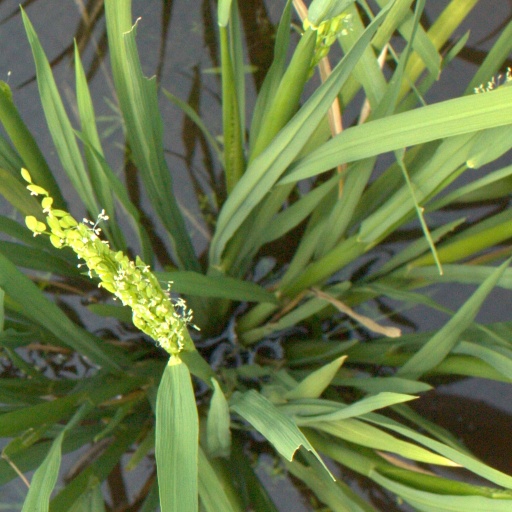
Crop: rice